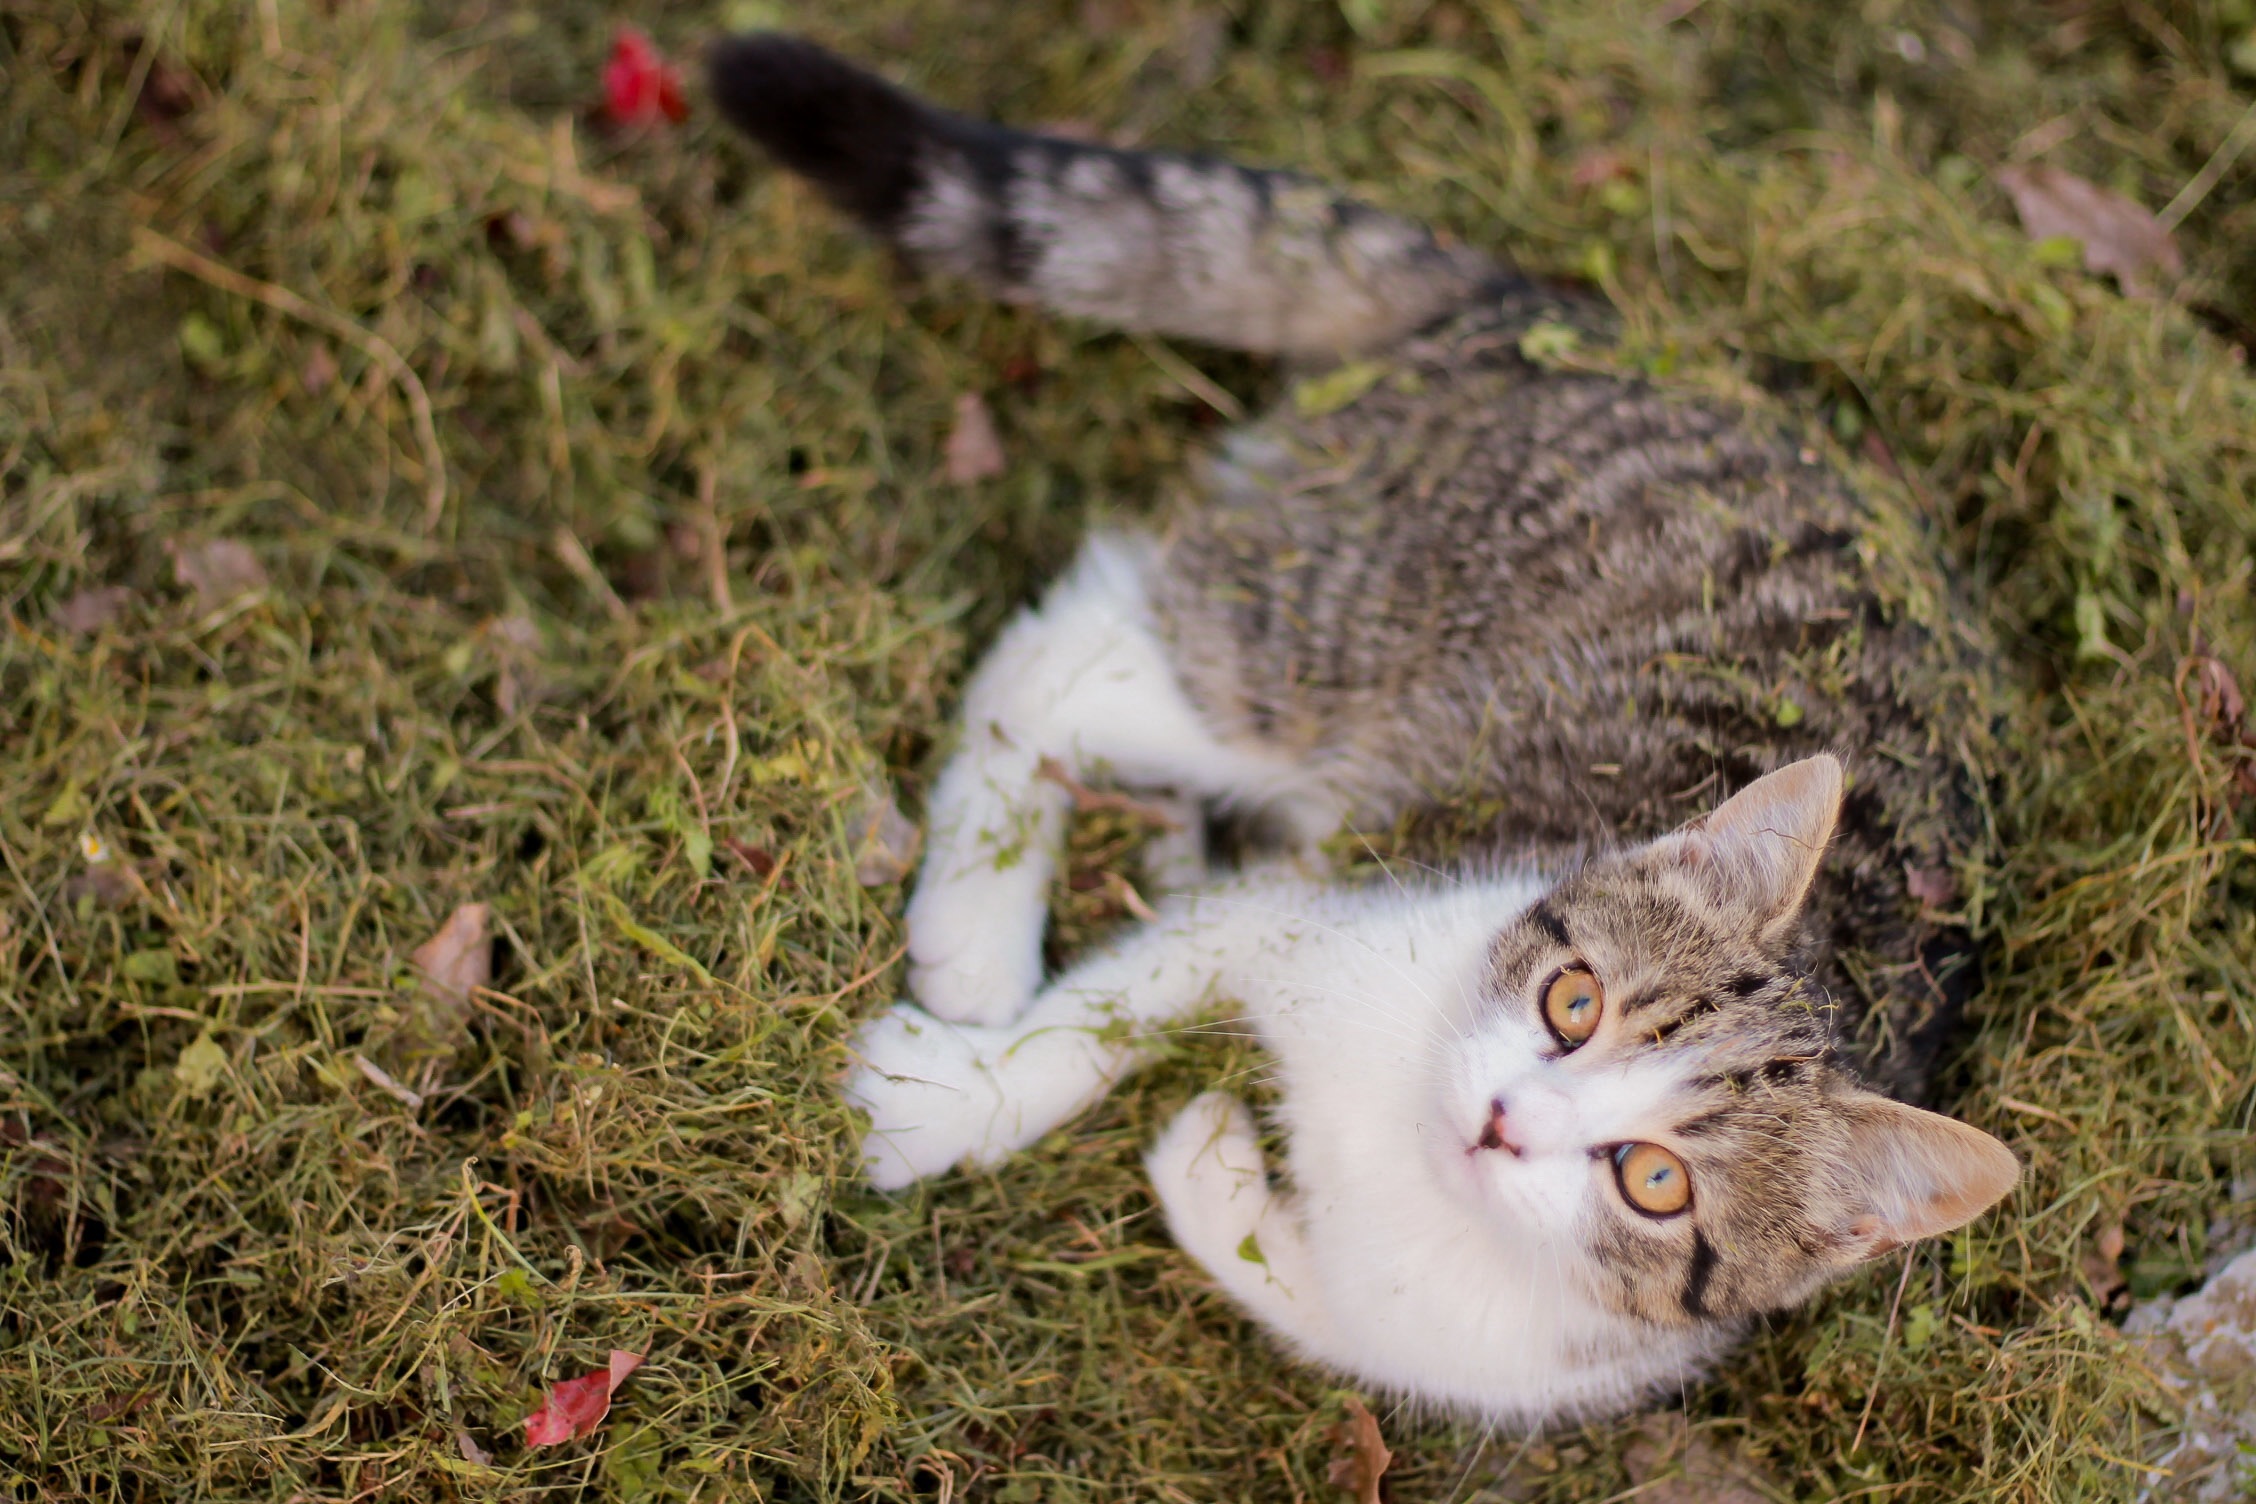
grass, white, animal, cute, looking, wildlife, pet, kitten, cat, small, feline, mammal, fauna, whiskers, grey, kitty, tiger, furry, little, vertebrate, domestic, adorable, curious, wild cat, small to medium sized cats, cat like mammal, nosy